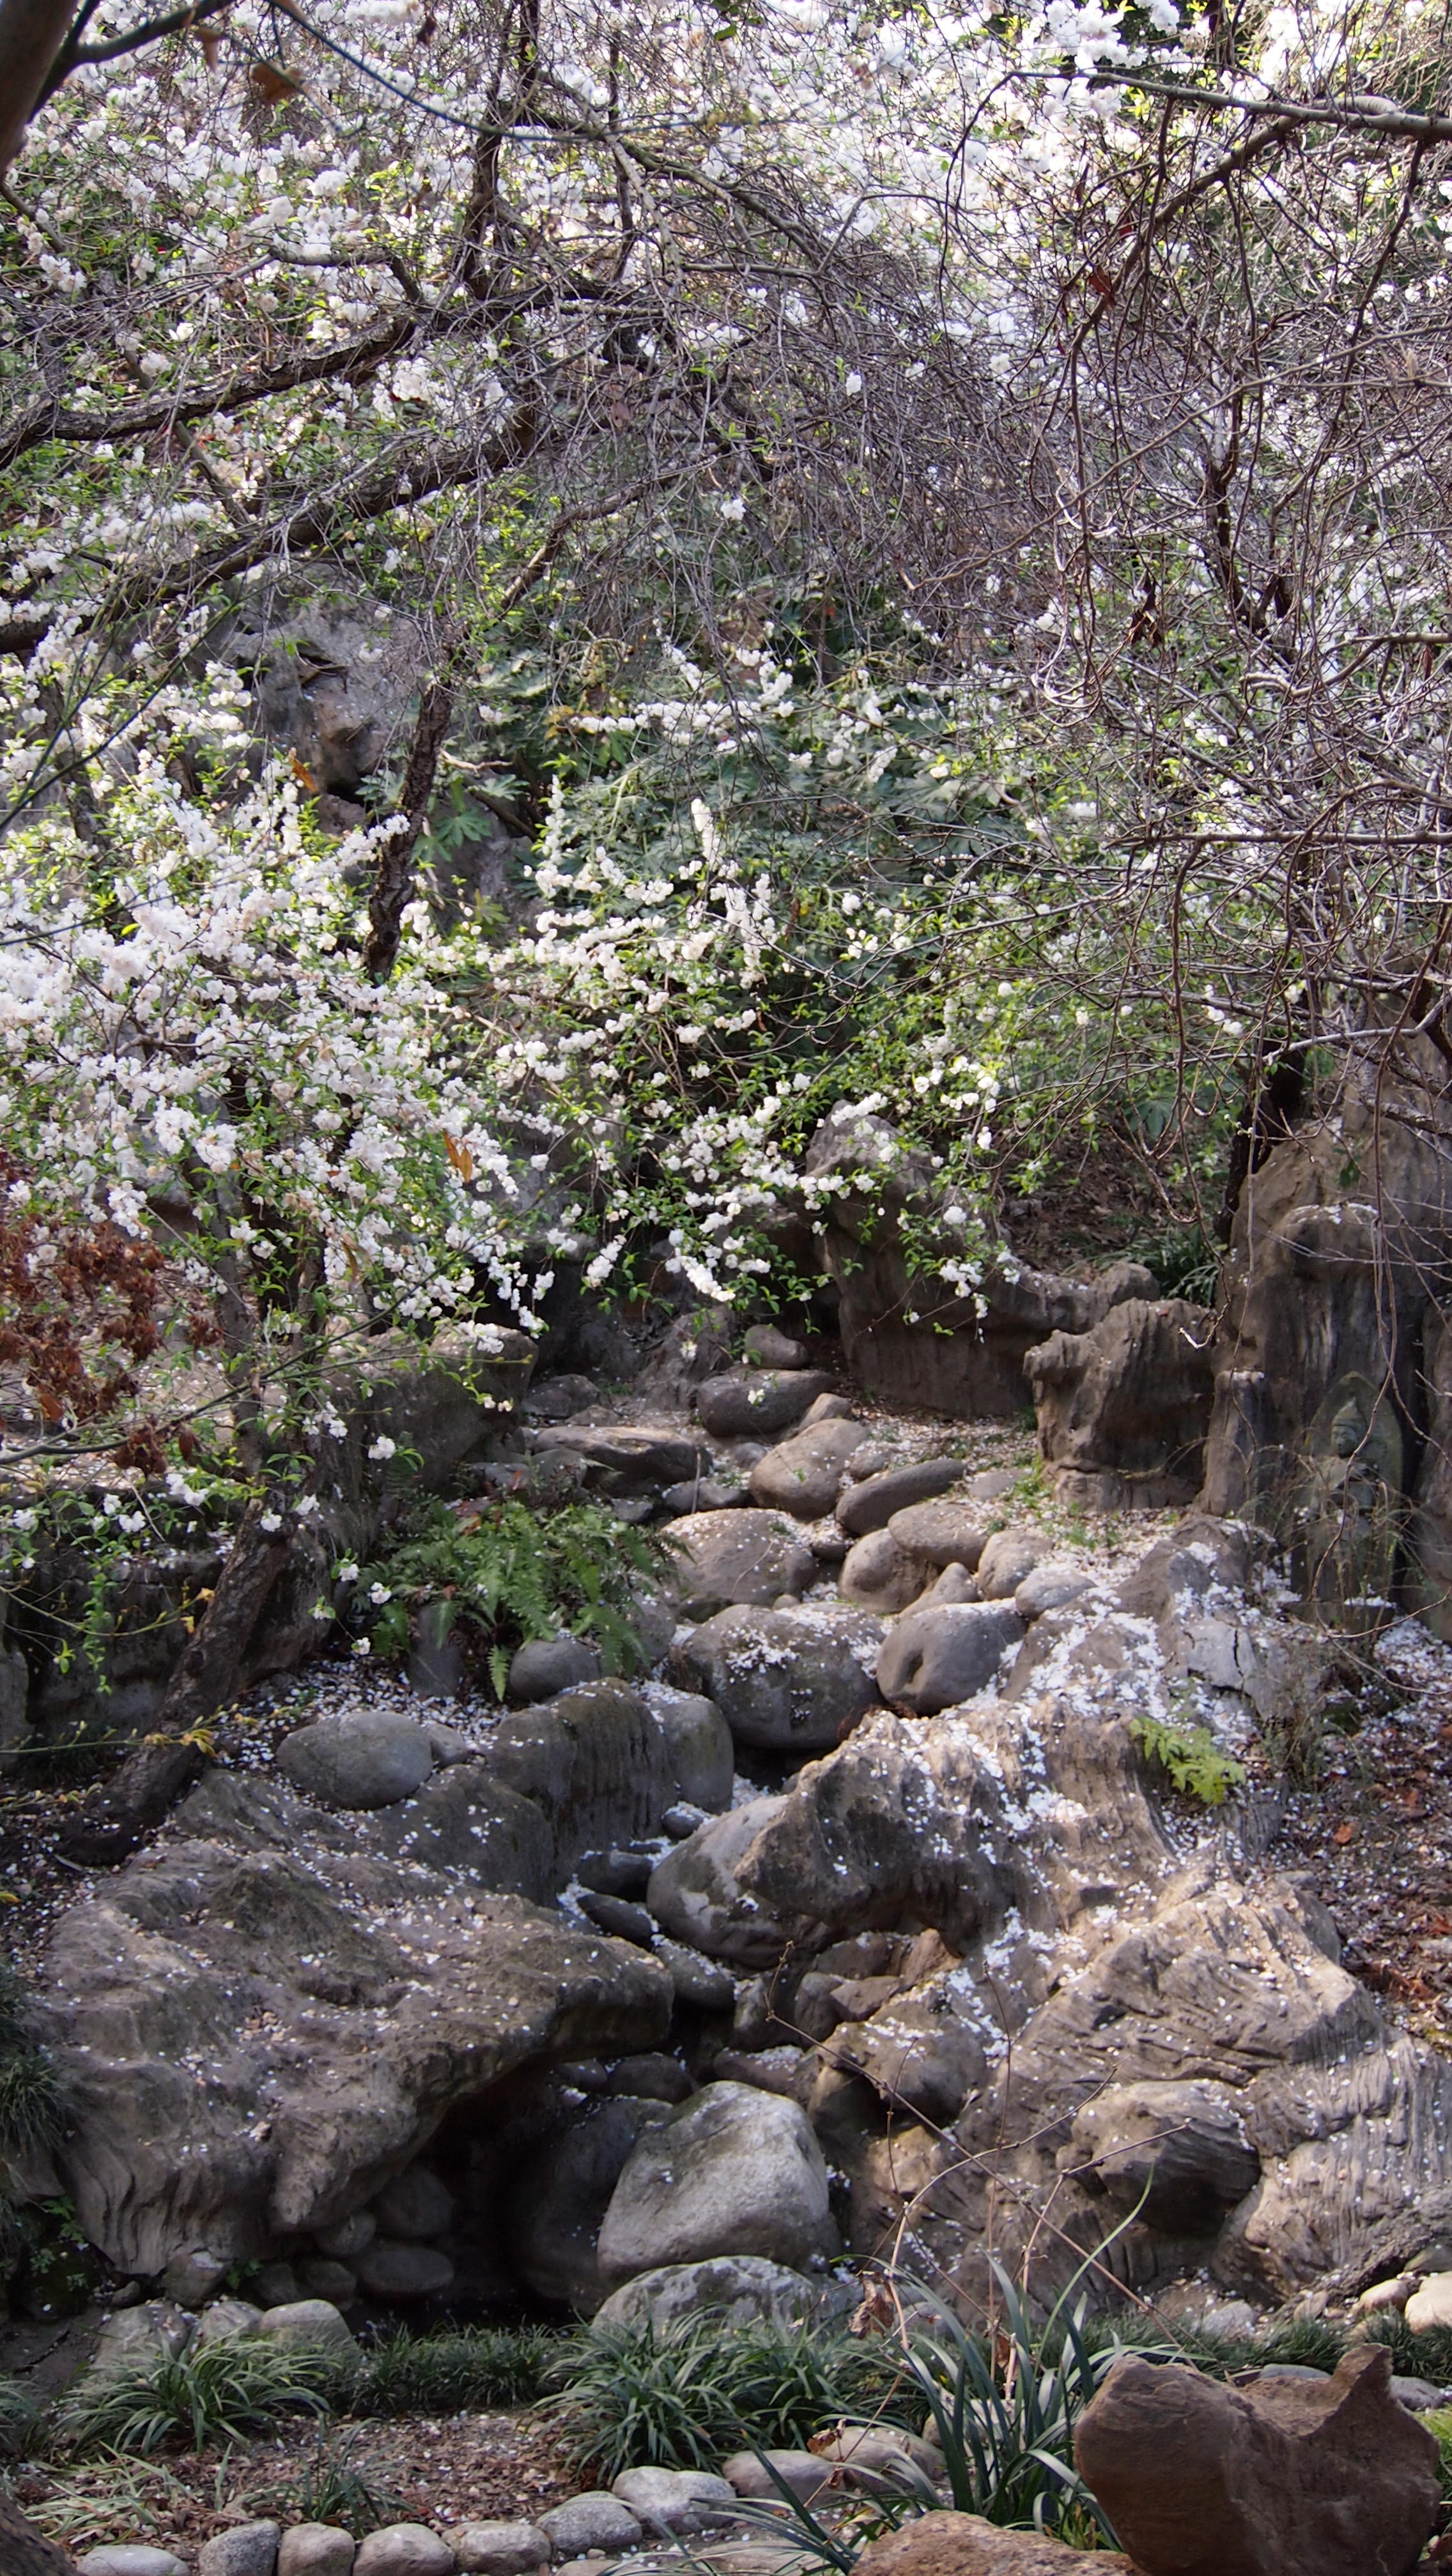
tree, rock, blossom, plant, trail, flower, river, stream, park, botany, garden, flora, cherry blossom, creativecommons, woodland, epm1, pasadena